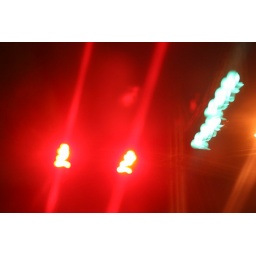
red &amp;amp; green. taken in car